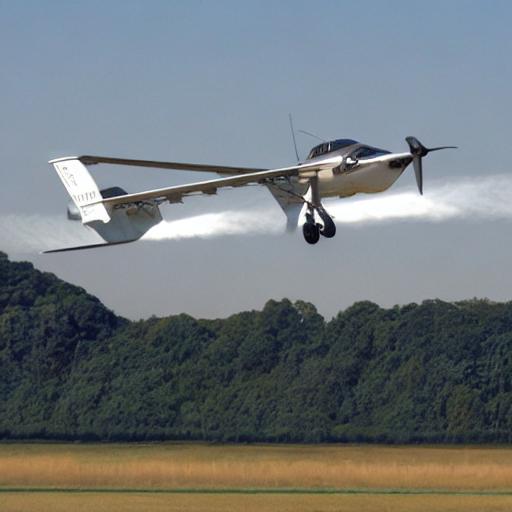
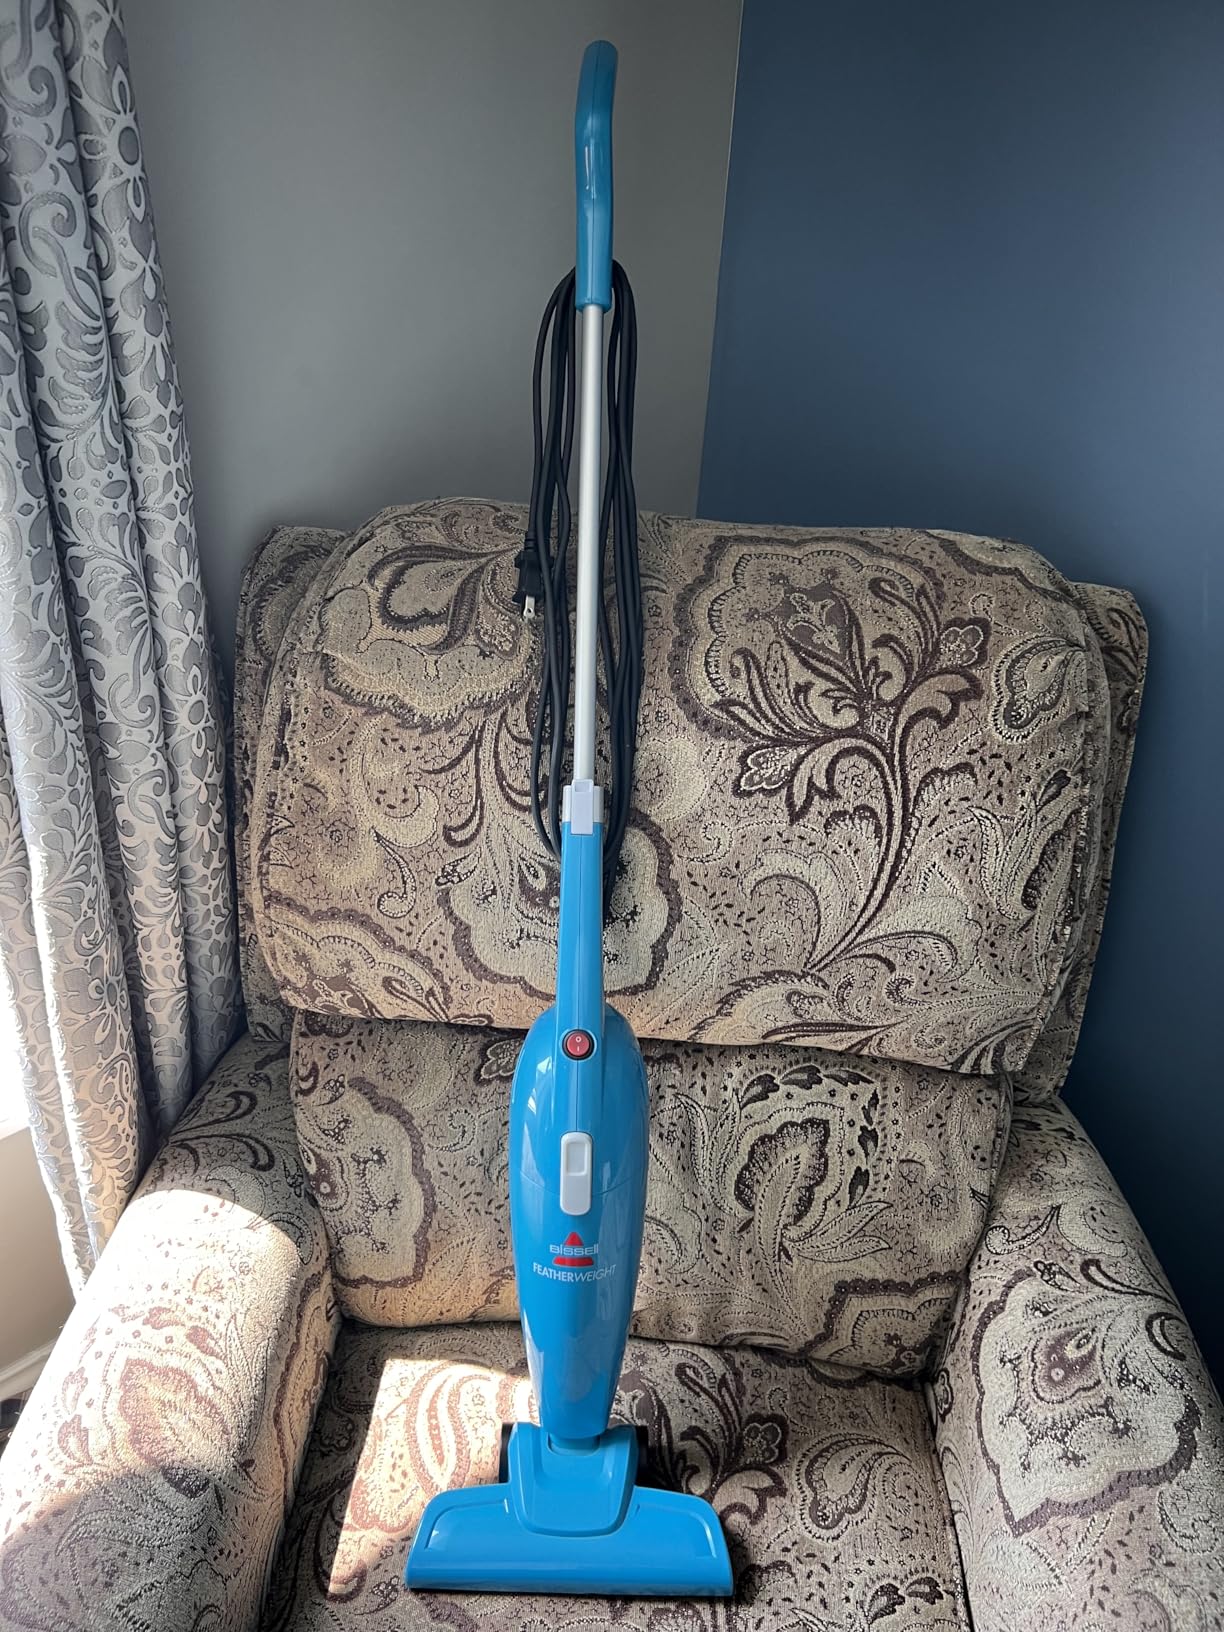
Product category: items_vacuum
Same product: no